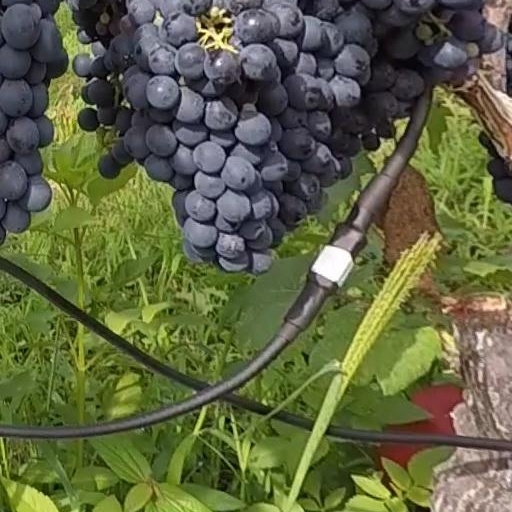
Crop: grape